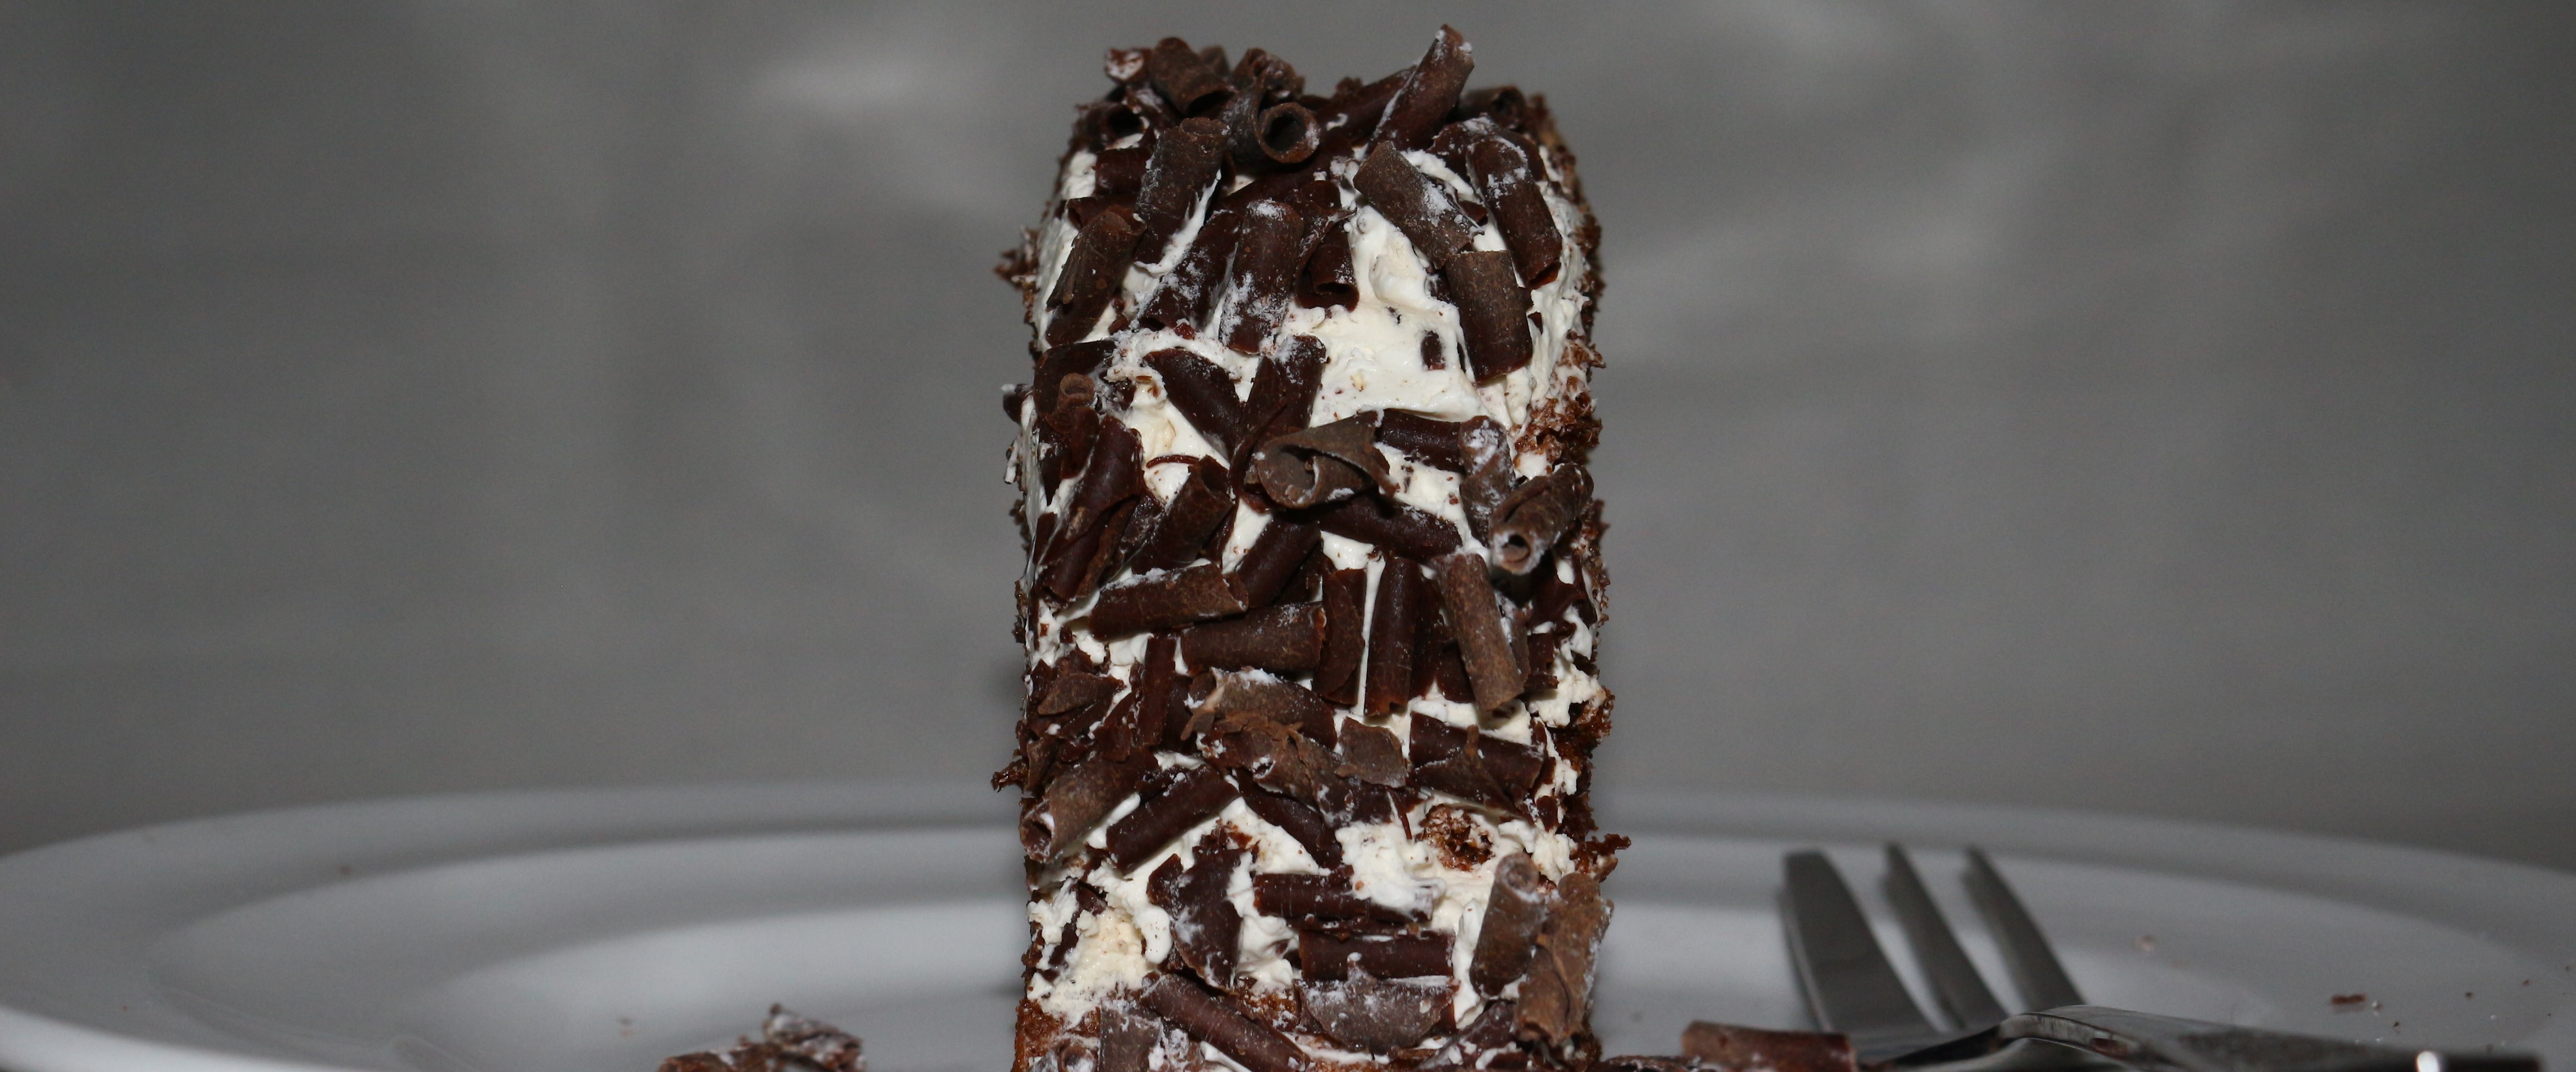
fork, white, sweet, flower, food, produce, chocolate, dessert, delicious, cake, close up, chocolate cake, icing, macro photography, flavor, snack food, chocolate brownie